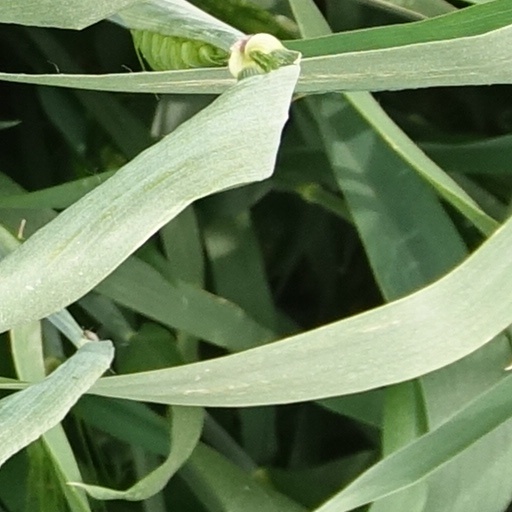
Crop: wheat